Italian destroyer Caio Duilio

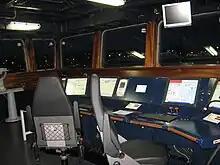
The PMS console on the bridge

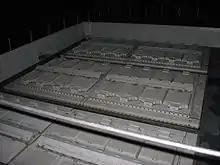
The VLS Sylver A50

The Platform Management System (PMS), designed by DCNS, allows to command and monitor machinery, electrical equipment, auxiliary services and security services. The entire system can be managed by a simple laptop but it has its own dedicated consoles in the Operative Platform Office, in the two Security Control Posts (fore and aft), on the bridge and in every technical areas.